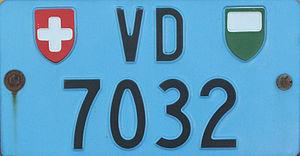
Une plaque d'immatriculation suisse est un dispositif d'identification utilisé pour différents types de véhicules en Suisse. La majorité des plaques d'immatriculation sont délivrées en Suisse par le service des automobiles de chaque canton.